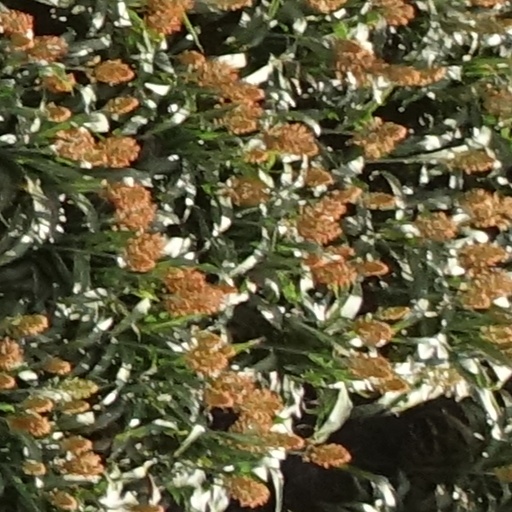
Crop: sorghum